Neural circuit

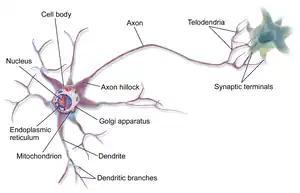
Anatomy of a multipolar neuron

A neural circuit is a population of neurons interconnected by synapses to carry out a specific function when activated. Multiple neural circuits interconnect with one another to form large scale brain networks.